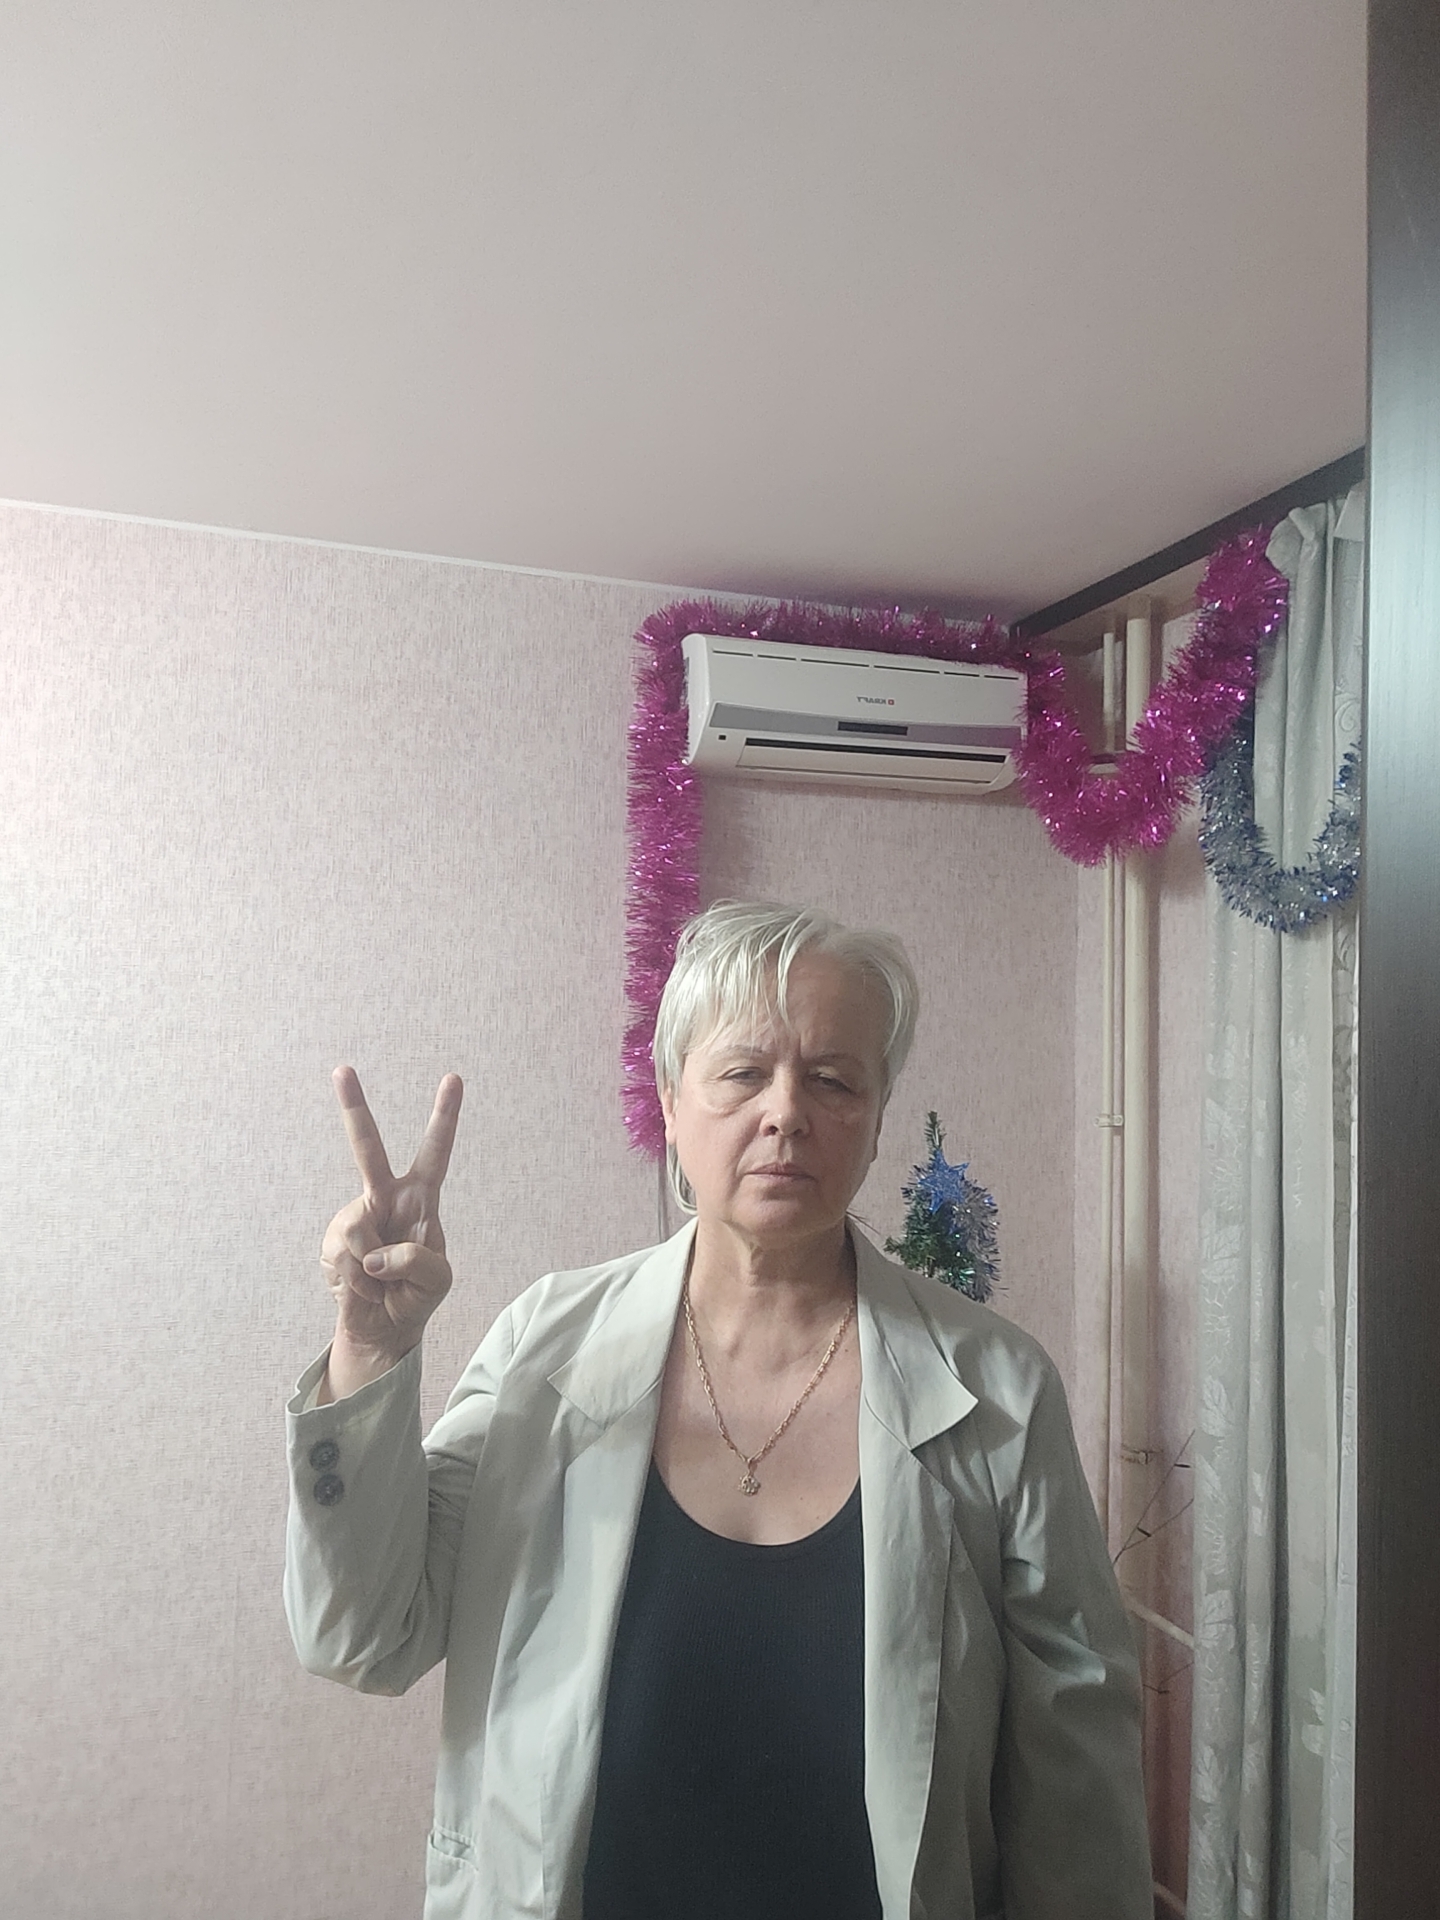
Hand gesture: peace